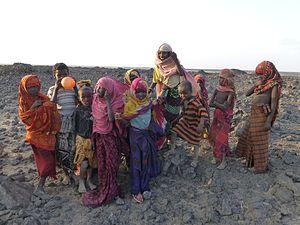
Ethiopie, région de l'Erta Ale